War of the Keys

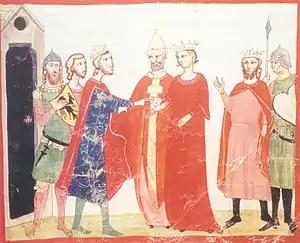
Marriage of Frederick and Isabella, with John of Brienne standing off to the right. From a copy of the 14th-century "Nuova Cronica".

In November 1225, Frederick II had married the thirteen-year-old queen Isabella II of Jerusalem, thus depriving her father, John of Brienne, of the regency. Although John refused an offer to lead the Lombard League in its rebellion against Frederick while Isabella was alive, the queen died in May 1228. Still excommunicated, Frederick II left on the Sixth Crusade at the end of June. Gregory did not recognize the expedition as a crusade. With no reason any longer to keep on good terms with Frederick, John accepted command of the papal army preparing to invade Sicily. The absence of the emperor on crusade provided the perfect opportunity and, in August, Gregory released both Frederick's imperial and Sicilian subjects from their oaths of obedience. Gregory intended to replace Frederick as emperor. Although Frederick believed that Gregory also wanted to replace him on the Sicilian throne with one of his pliable young sons, the pope intended to dissolve the kingdom and rule it directly through papal governors.